Johann Friedrich Dietler

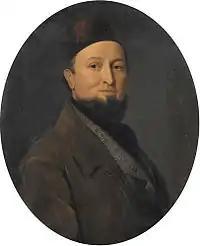
Portrait of

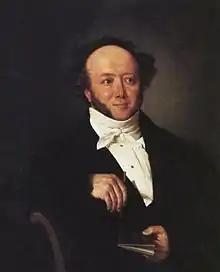
Portrait of Jeremias Gotthelf (1844)

Dietler was born in Solothurn, Switzerland, on February 4, 1804. His father was also an artist and he started painting in the family workshop. His first professional art instruction came from Karl Germann, a local drawing master.